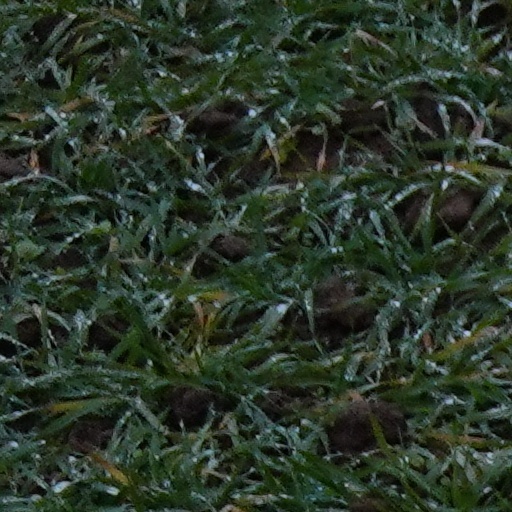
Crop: wheat